Sports in Toronto

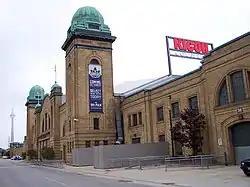
Originally built in 1920, Coca-Cola Coliseum was renovated in 2003 to accommodate the Toronto Marlies, the AHL affiliate of the Maple Leafs.

Horse racing meets are held at Woodbine Racetrack in the northwestern suburb of Rexdale in Toronto. Woodbine is the only horse racing track in North America which stages, or is capable of staging, thoroughbred and standardbred racing programs on the same day. Woodbine hosts two of the three legs of the Canadian Triple Crown of Thoroughbred Racing—the opening Queen's Plate on its Polytrack synthetic dirt course, and the closing Breeders' Stakes on grass. In 1996 Woodbine became the first and only track outside the United States to host the Breeders' Cup World Championships. The Woodbine facility is also home to the Canadian Horse Racing Hall of Fame.